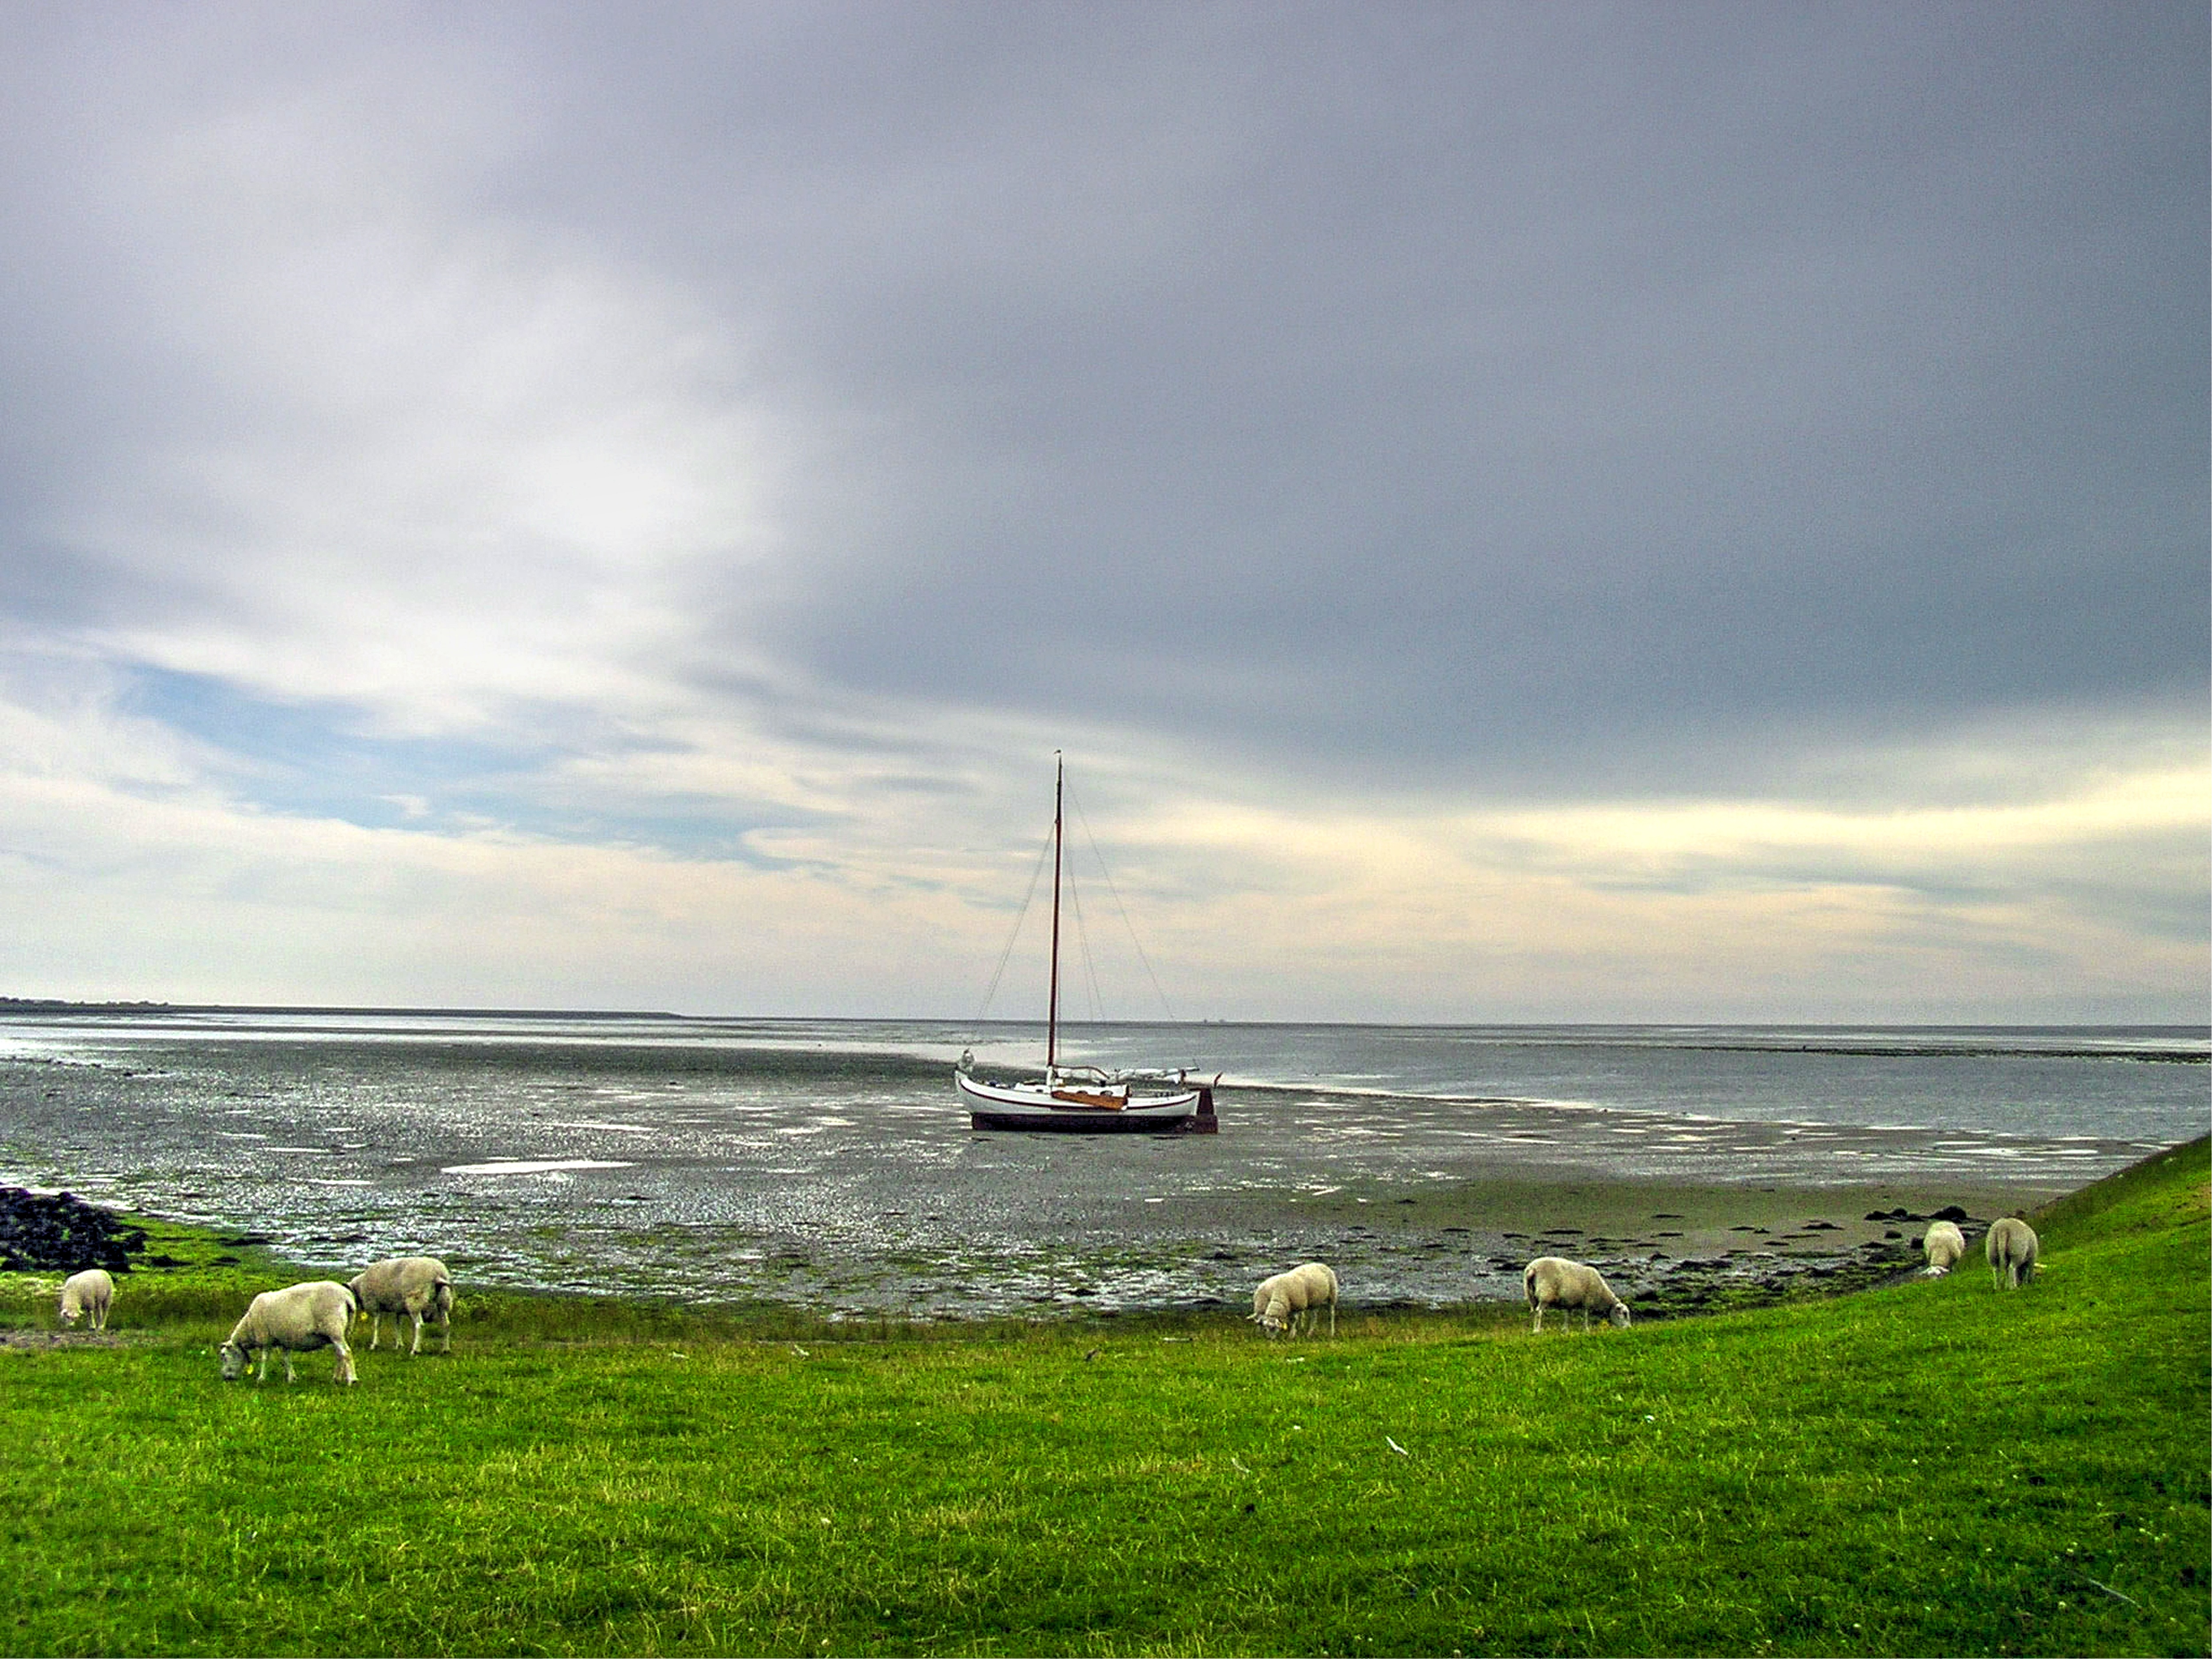
beach, sea, coast, water, grass, ocean, horizon, cloud, sky, boat, field, farm, countryside, shore, lake, animal, farming, vehicle, tower, sheep, bay, island, mammal, sailboat, grey, clouds, animals, see